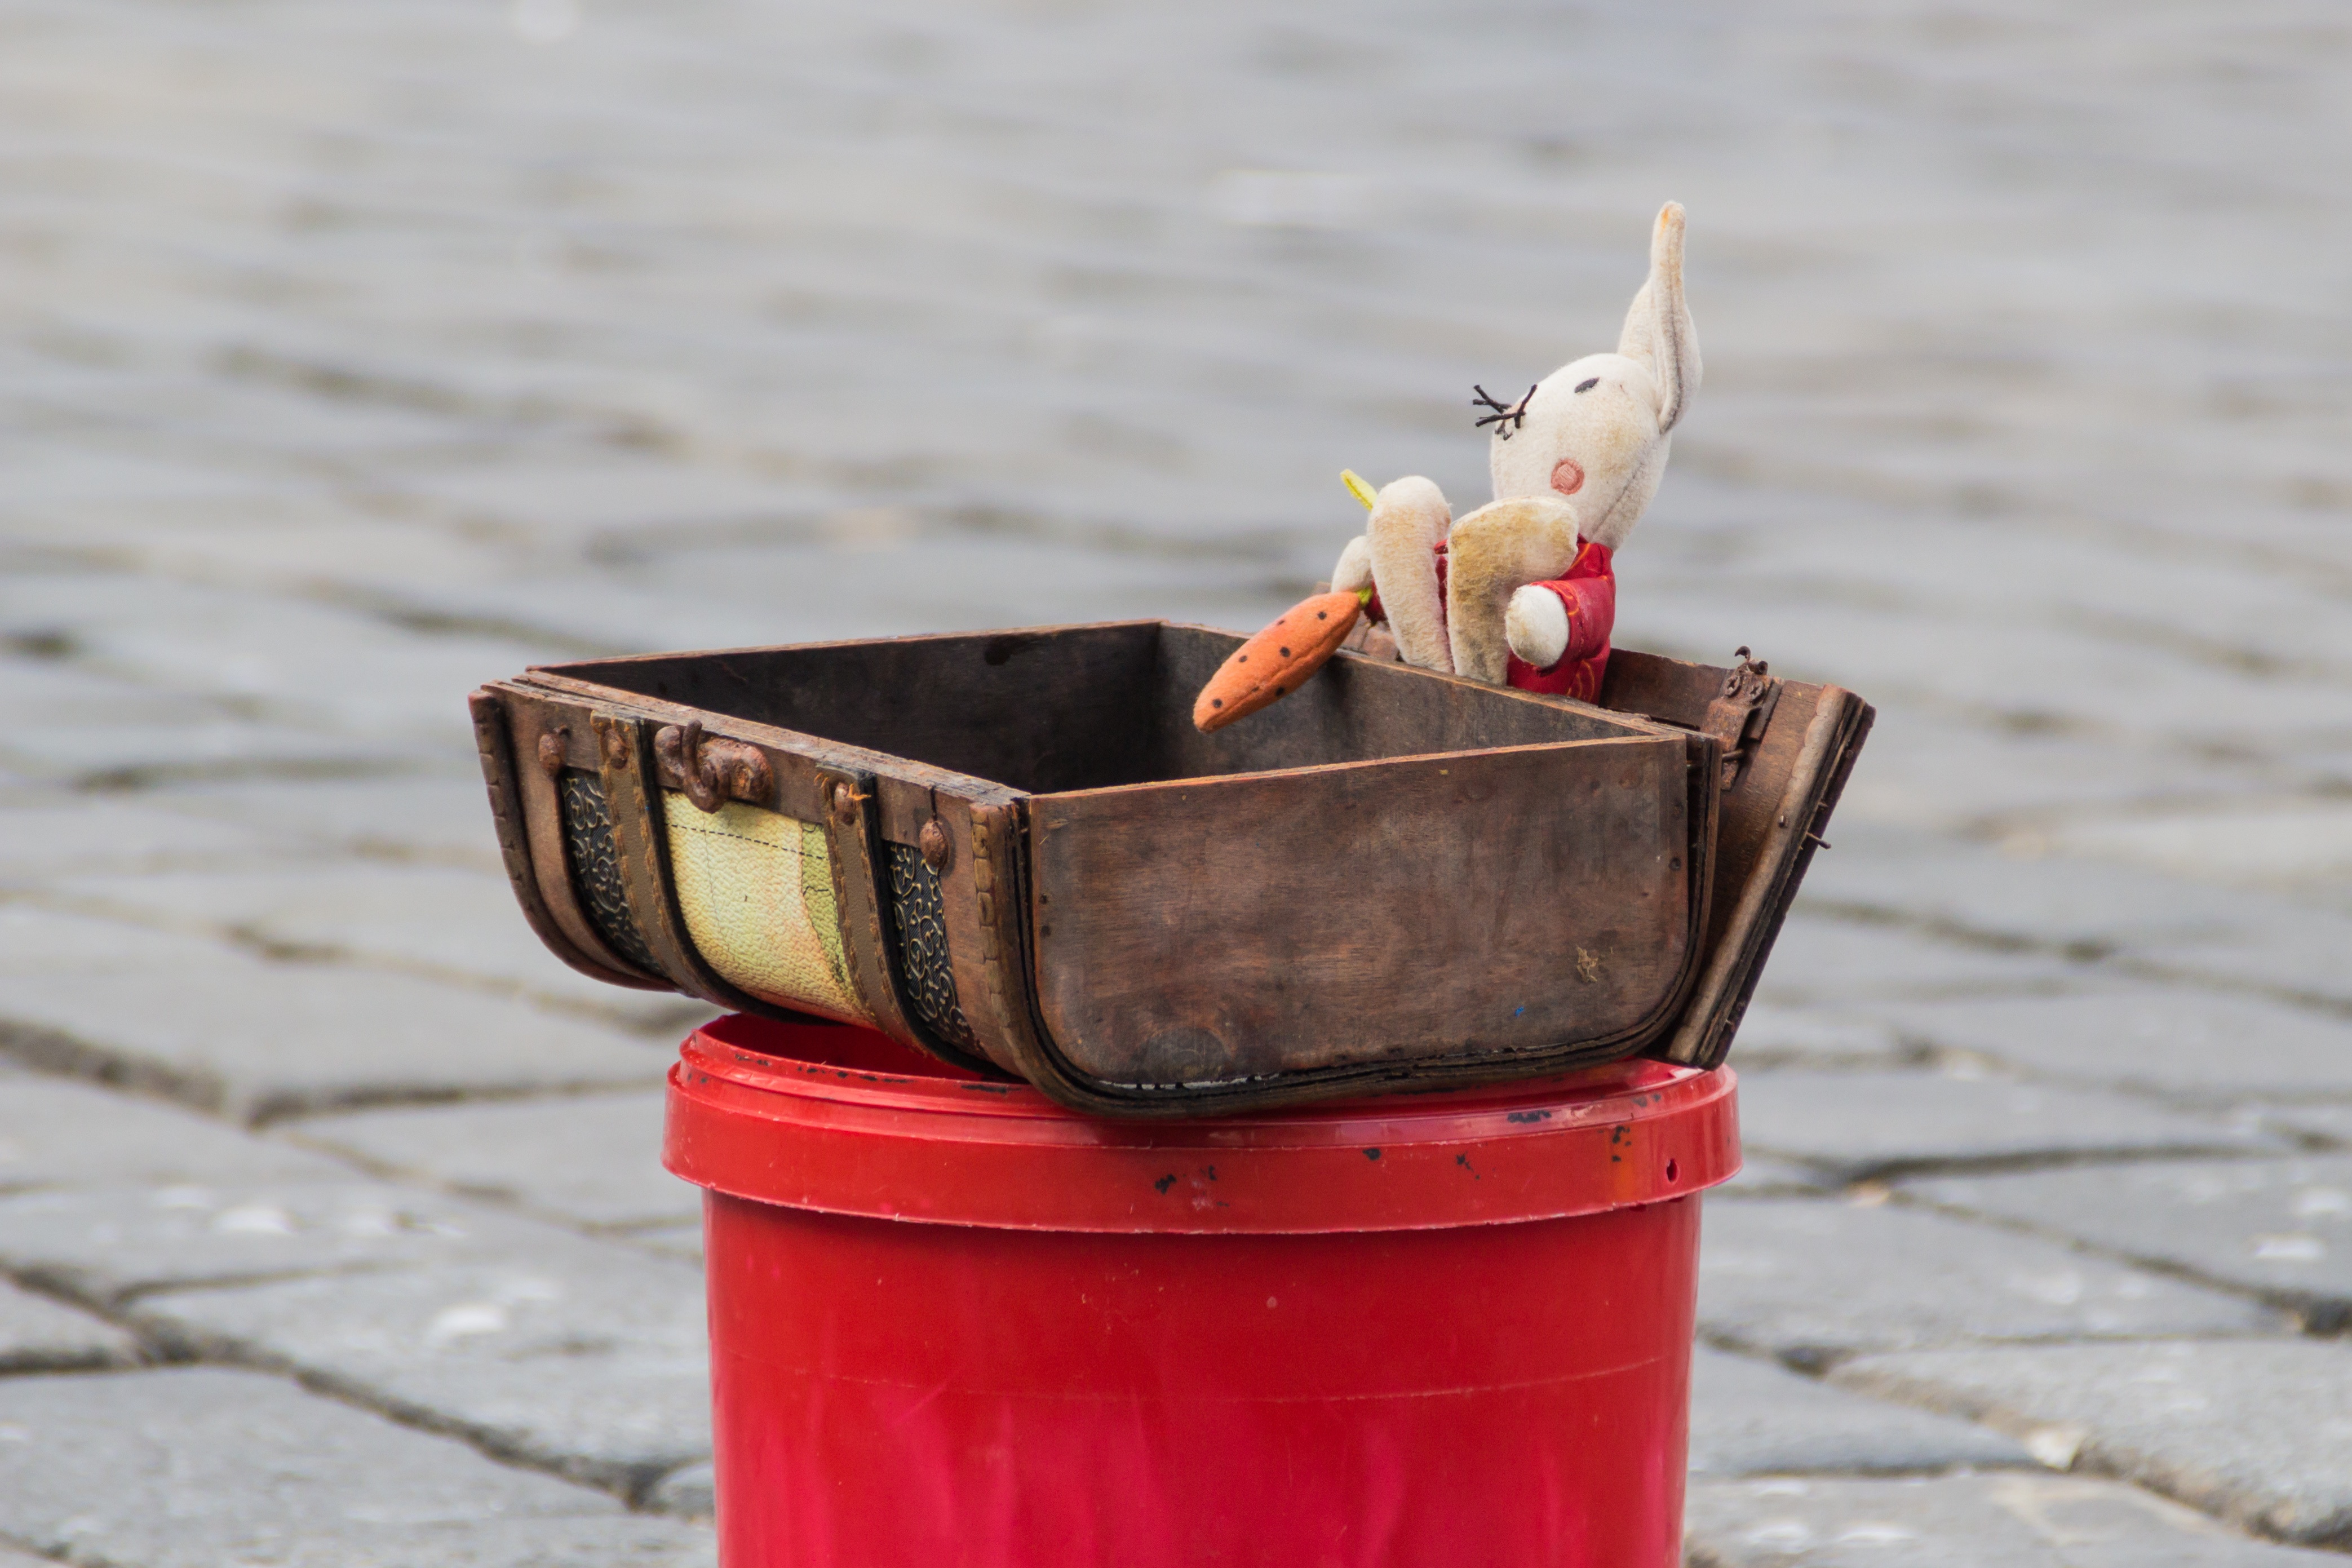
hand, red